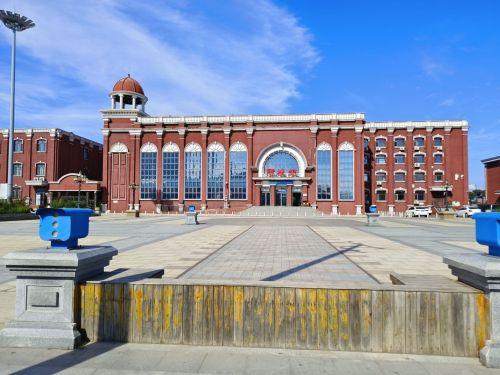
地标名称：阿城站
所在城市：哈尔滨市·阿城区